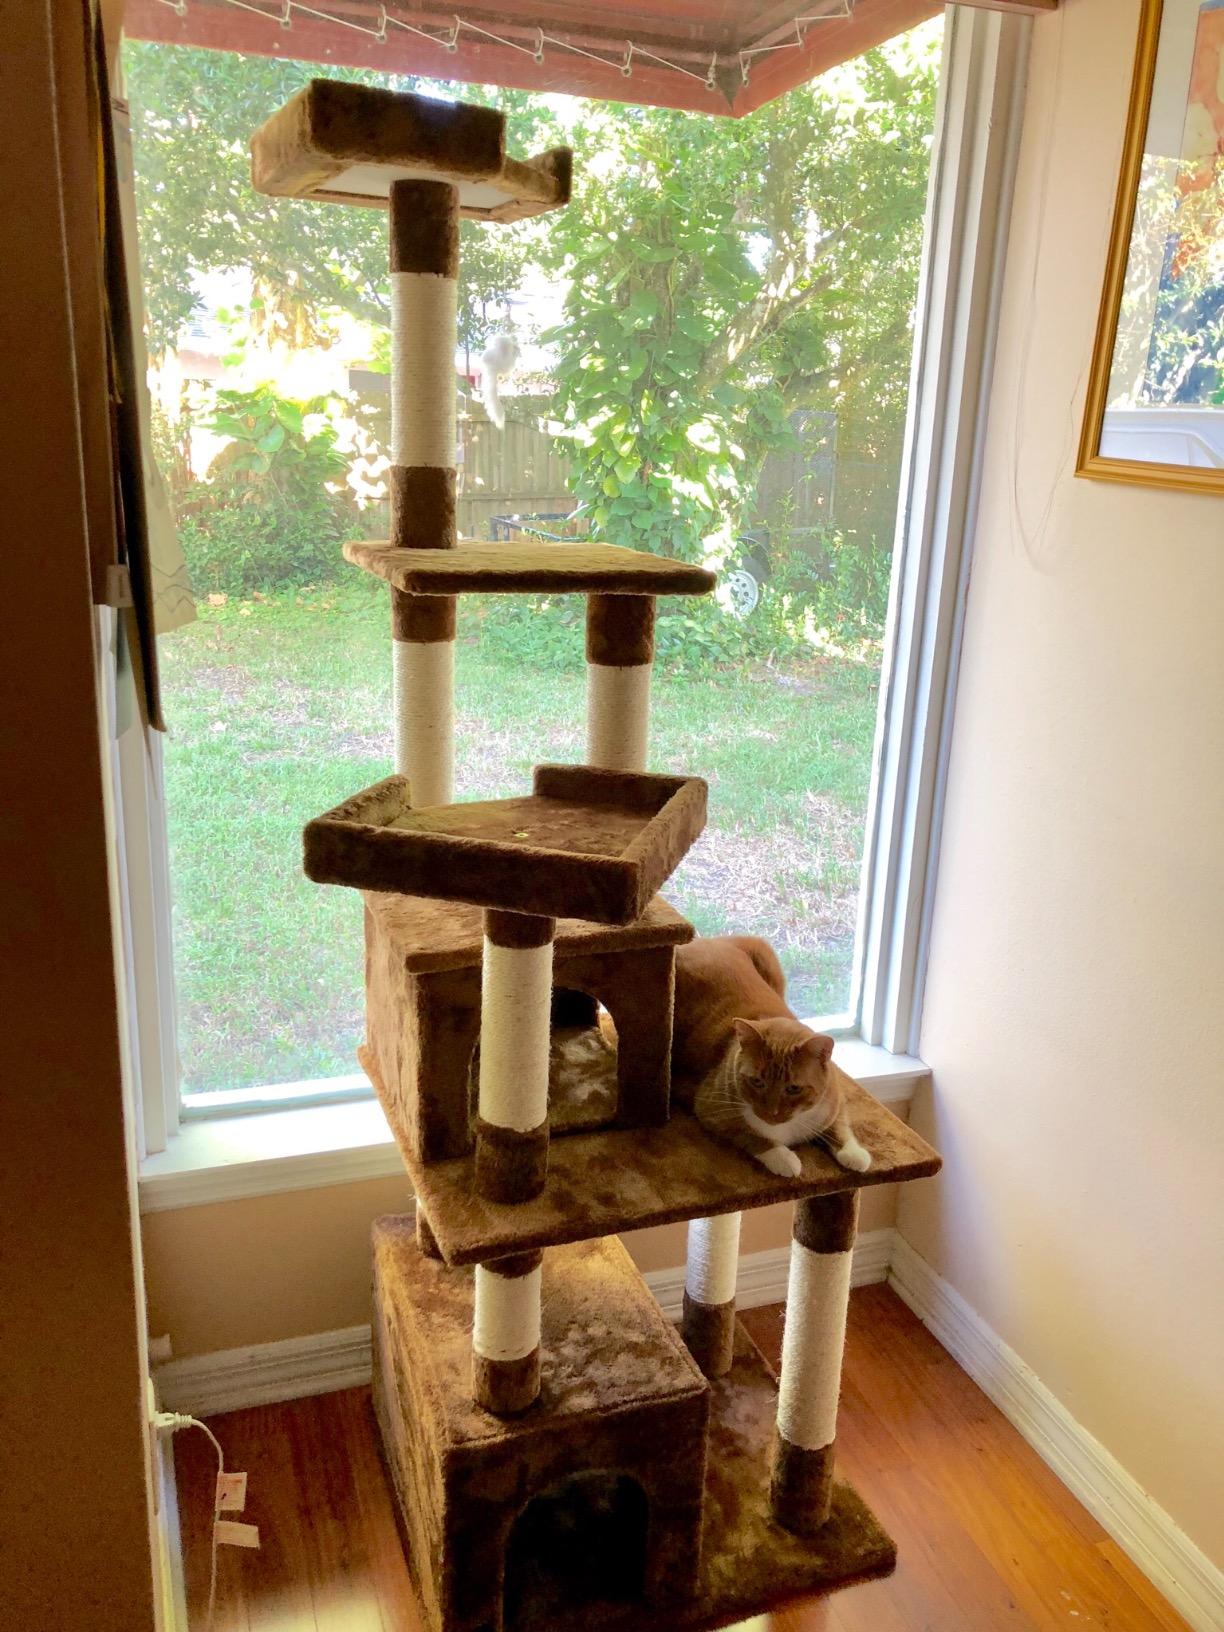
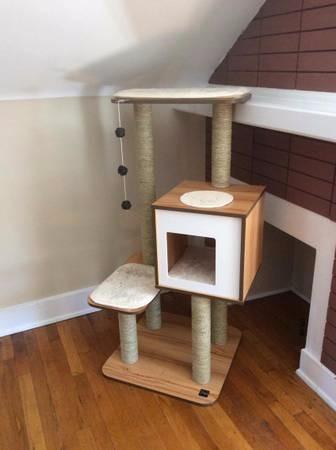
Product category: items_cat tree
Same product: no